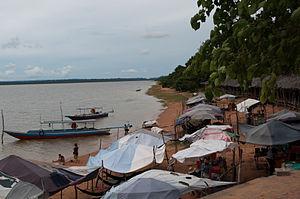
Le Baray occidental est un baray, ou réservoir d’eau à Angkor, Cambodge.